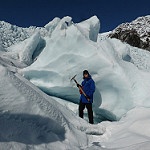
Scene: Outdoor